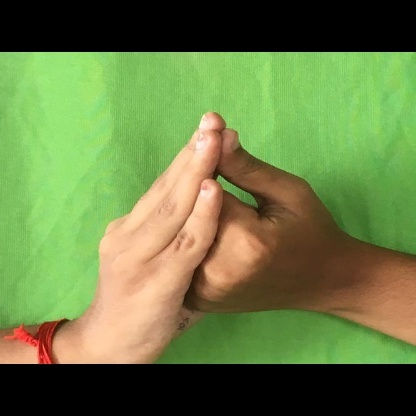
Mudra: Shanka